Tragopogon pratensis

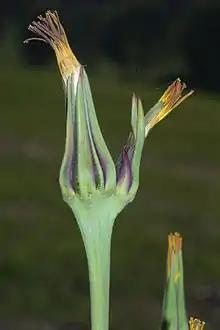

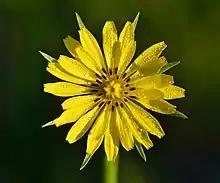
Inflorescence

Tragopogon pratensis (common names Jack-go-to-bed-at-noon, meadow salsify, showy goat's-beard or meadow goat's-beard) is a biennial plant in the family Asteraceae. It flowers between June and October.